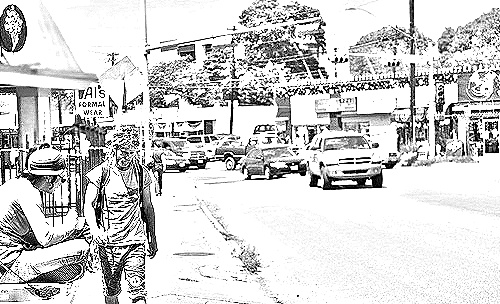
Portrait style: Sketch Portrait